Dudley Graham Johnson

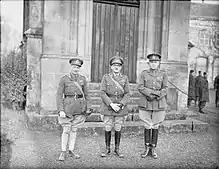
Major-General Bernard Montgomery (left), Lieutenant-General Sir Alan Brooke (centre), and Major-General Dudley Johnson (right) in France, c.1939–40.

Johnson served with the Wiltshire Regiment in the Second Boer War. He transferred to the South Wales Borderers upon graduating from the Royal Military College, Sandhurst in 1903.